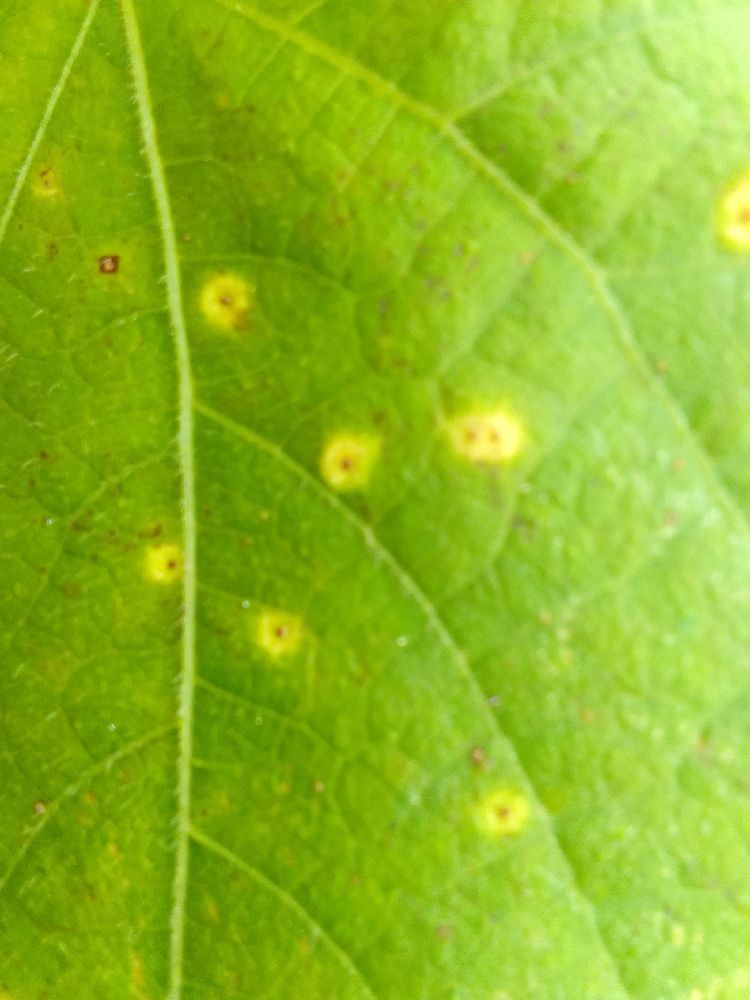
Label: rust